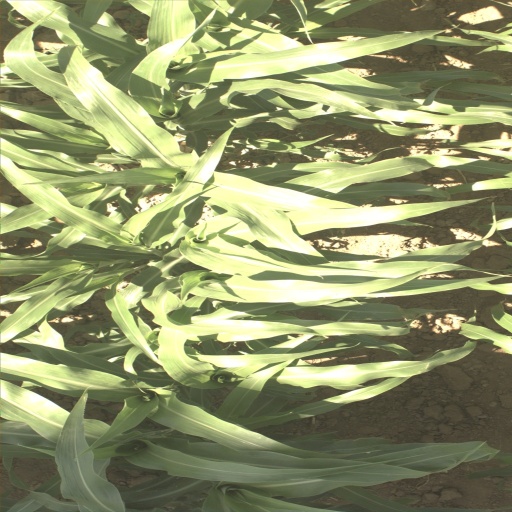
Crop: sorghum